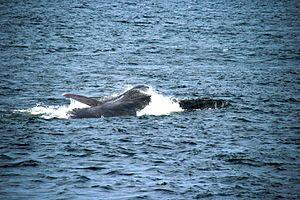
Le rorqual commun est une espèce de cétacé de la famille des Balaenopteridae. Après la baleine bleue, et avec une longueur d'environ 20 mètres, c'est le deuxième plus grand animal vivant sur la planète.